Duck and Cover (German band)

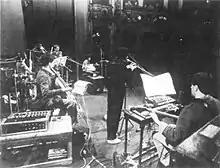
Duck and Cover performing at the Berliner Ensemble in East Berlin on 16 February 1984.

Duck and Cover were a multinational avant-rock septet founded in West Germany in 1983, comprising Chris Cutler (UK), Heiner Goebbels (GER), and Alfred Harth (GER) from Cassiber; Tom Cora (US) and Fred Frith (UK) from Skeleton Crew; Dagmar Krause (GER) from Art Bears; and George Lewis (US) from the ICP Orchestra. The ensemble was initially commissioned for the 1983 Moers Festival at the request of festival director Burkhard Hennen to Alfred Harth.